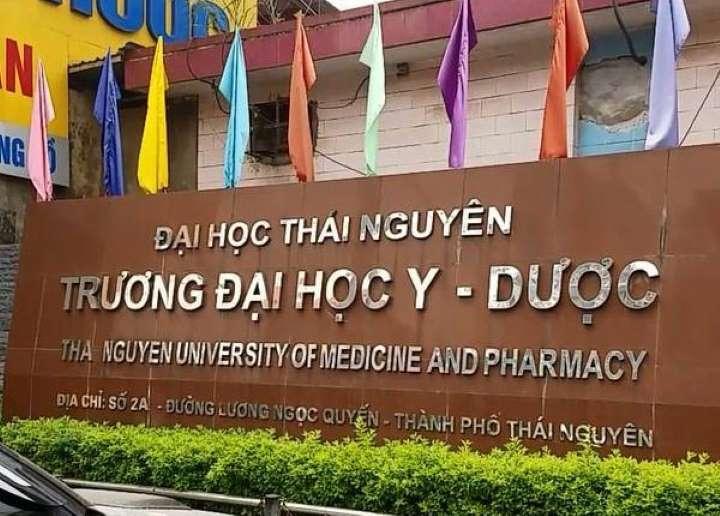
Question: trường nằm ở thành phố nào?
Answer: trường nằm ở thái nguyên